Srebrna Góra, Greater Poland Voivodeship

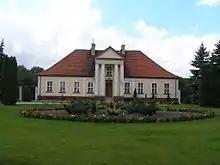
Manor house in Srebrna Góra

Near the palace complex, there is a parish church under the appellation of Saint Nicholas that was built in 1848–1849. The original church was burnt in a fire, but was rebuilt with the preservation of late classical and eclectic features. The meetings of the "Catholic Society of Polish Workers" may have been held in the parish parlour of the church. The Society was active in Srebrna Góra during World War I and the interwar period.